Savognin

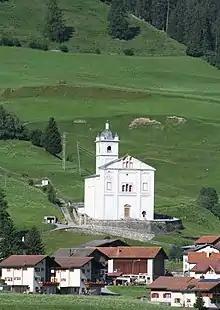
Son Mitgel Church

as well as stately citizens' homes, such as the "Peterelli House" on the main street, and the "Amilcar House" near the parish church, with its south-German-influenced half-timbered style. The Gelgia bridge in the community of Sot Curt is from 1682. A regional museum was established in a 16th-century farmhouse in 1982.